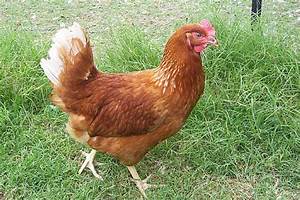
Label: gallina